Triumph Tiger Trail

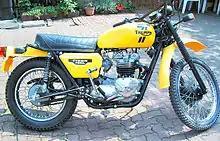
Timing side of new 1981 Triumph TR7T Tiger Trail fitted with much-criticised Avon Mudplugger tyres

Triumph manufactured the Tiger Trail in response to their French importers', C.G.C.I.M., request for a large capacity dual purpose machine to compete with the BMW R80G/S model. The importers had visited Meriden with a prototype based around the Triumph Bonneville T140 which the factory judged too powerful. Instead, Meriden's director of engineering Brian Jones based the proposed model around the 750 cc TR7V Triumph Tiger with its single 30 mm Amal carburettor and electronic ignition by Lucas. Alterations included lowering the compression giving at 6,500 rpm and fitting camshaft profiles from the Triumph Trident. The secondary gearing was also altered by fitting an 18-tooth gearbox sprocket and 47-tooth rear chain sprocket. Overall weight was down from the road models to dry. To this end, with two exceptions to fulfill a Trinidad police order, no electric start was fitted as standard. A factory decal advised not travelling beyond upon the standard tyres, although top speed was tested as reaching just over .